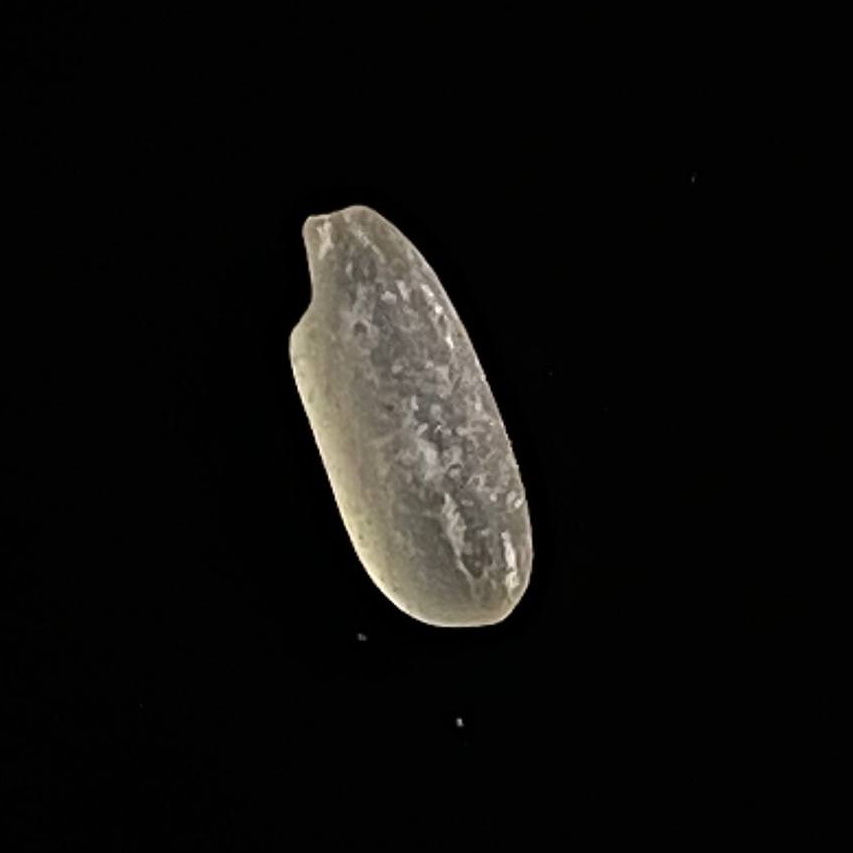
Rice variety: Gutisharna